Gabriele Patriarca

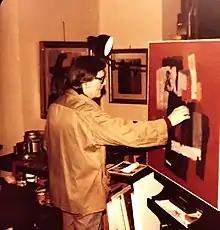
Italian painter

Gabriele Patriarca (Rome, 10 July 1916 - Rome, 2 September 1988) was an Italian informal painter and member of the art movement Scuola Romana.